Answer in natural language. Consider the 3D positions of the objects in the scene and not just the 2D positions in the image. Is the centerpoint of  Doorway (marked B) at a higher height than sandal color derssing table (marked C)? Choose between the following options: no or yes
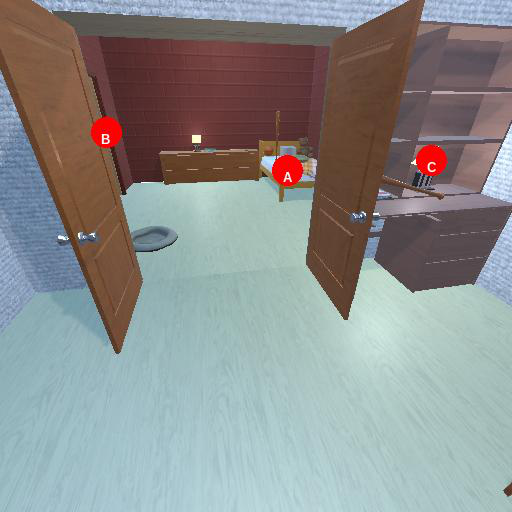
<answer>no</answer>